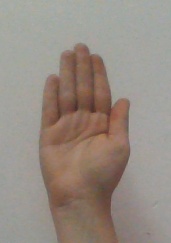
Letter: seen